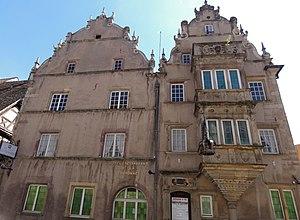
Alsace, Haut-Rhin, Ensisheim, Auberge de la Couronne (1610), 47 rue de la Première-Armée-Française. This building is inscrit au titre des Monuments Historiques. It is indexed in the Base Mérimée, a database of architectural heritage maintained by the French Ministry of Culture,
L'hôtel de la Couronne est un monument historique situé à Ensisheim, dans le département français du Haut-Rhin.
Ensisheim [ɛnsisaɪm] est une commune du bassin potassique, située dans le département du Haut-Rhin, en région Grand Est.